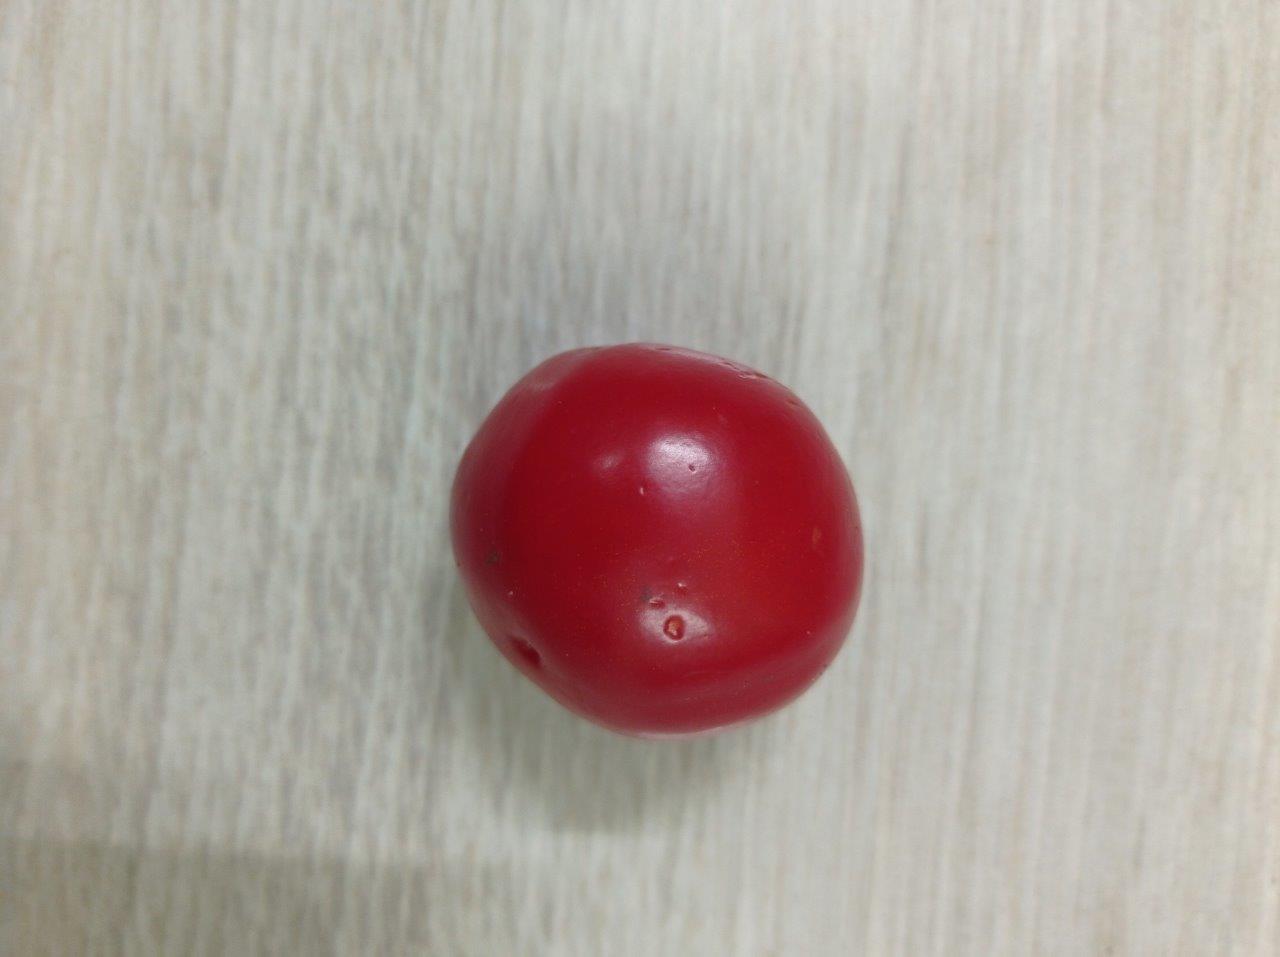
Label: Fresh